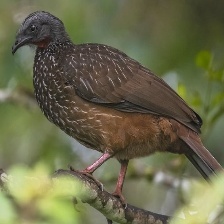
Species: BAND TAILED GUAN
Scientific name: PENELOPE ARGYROTIS